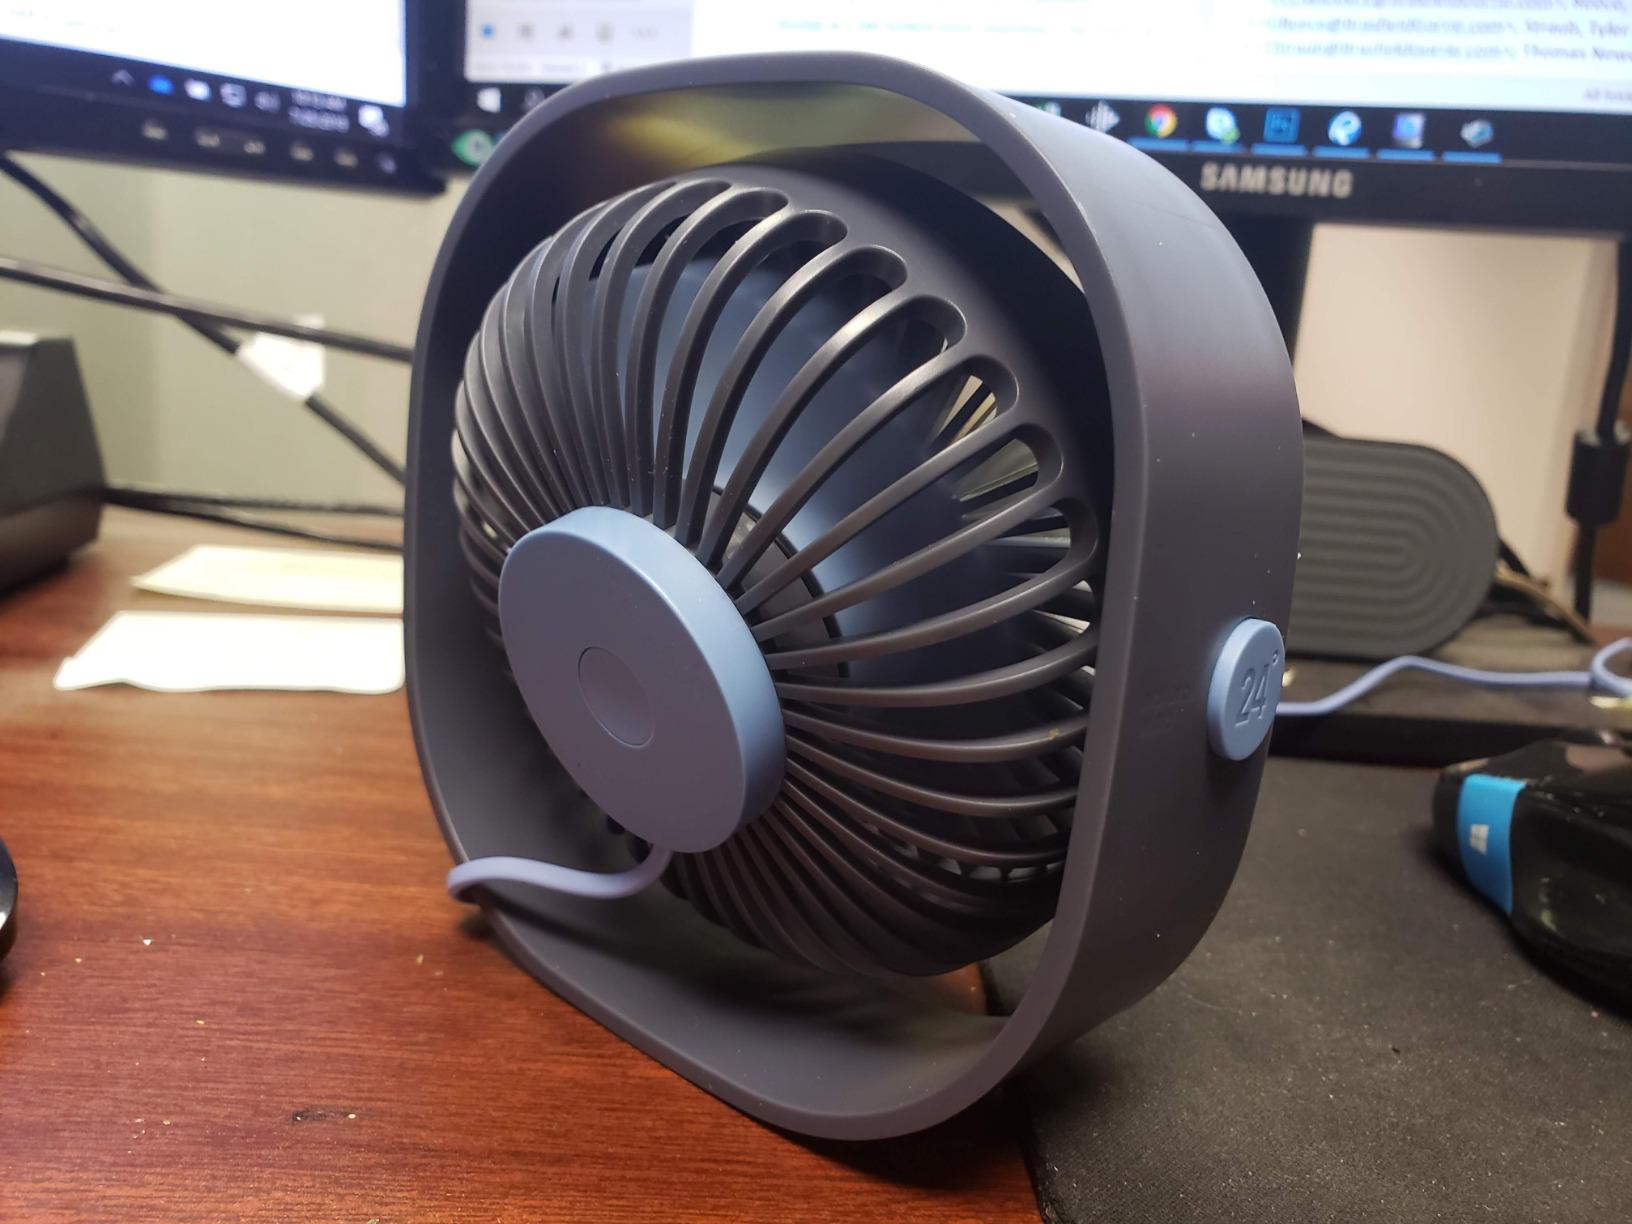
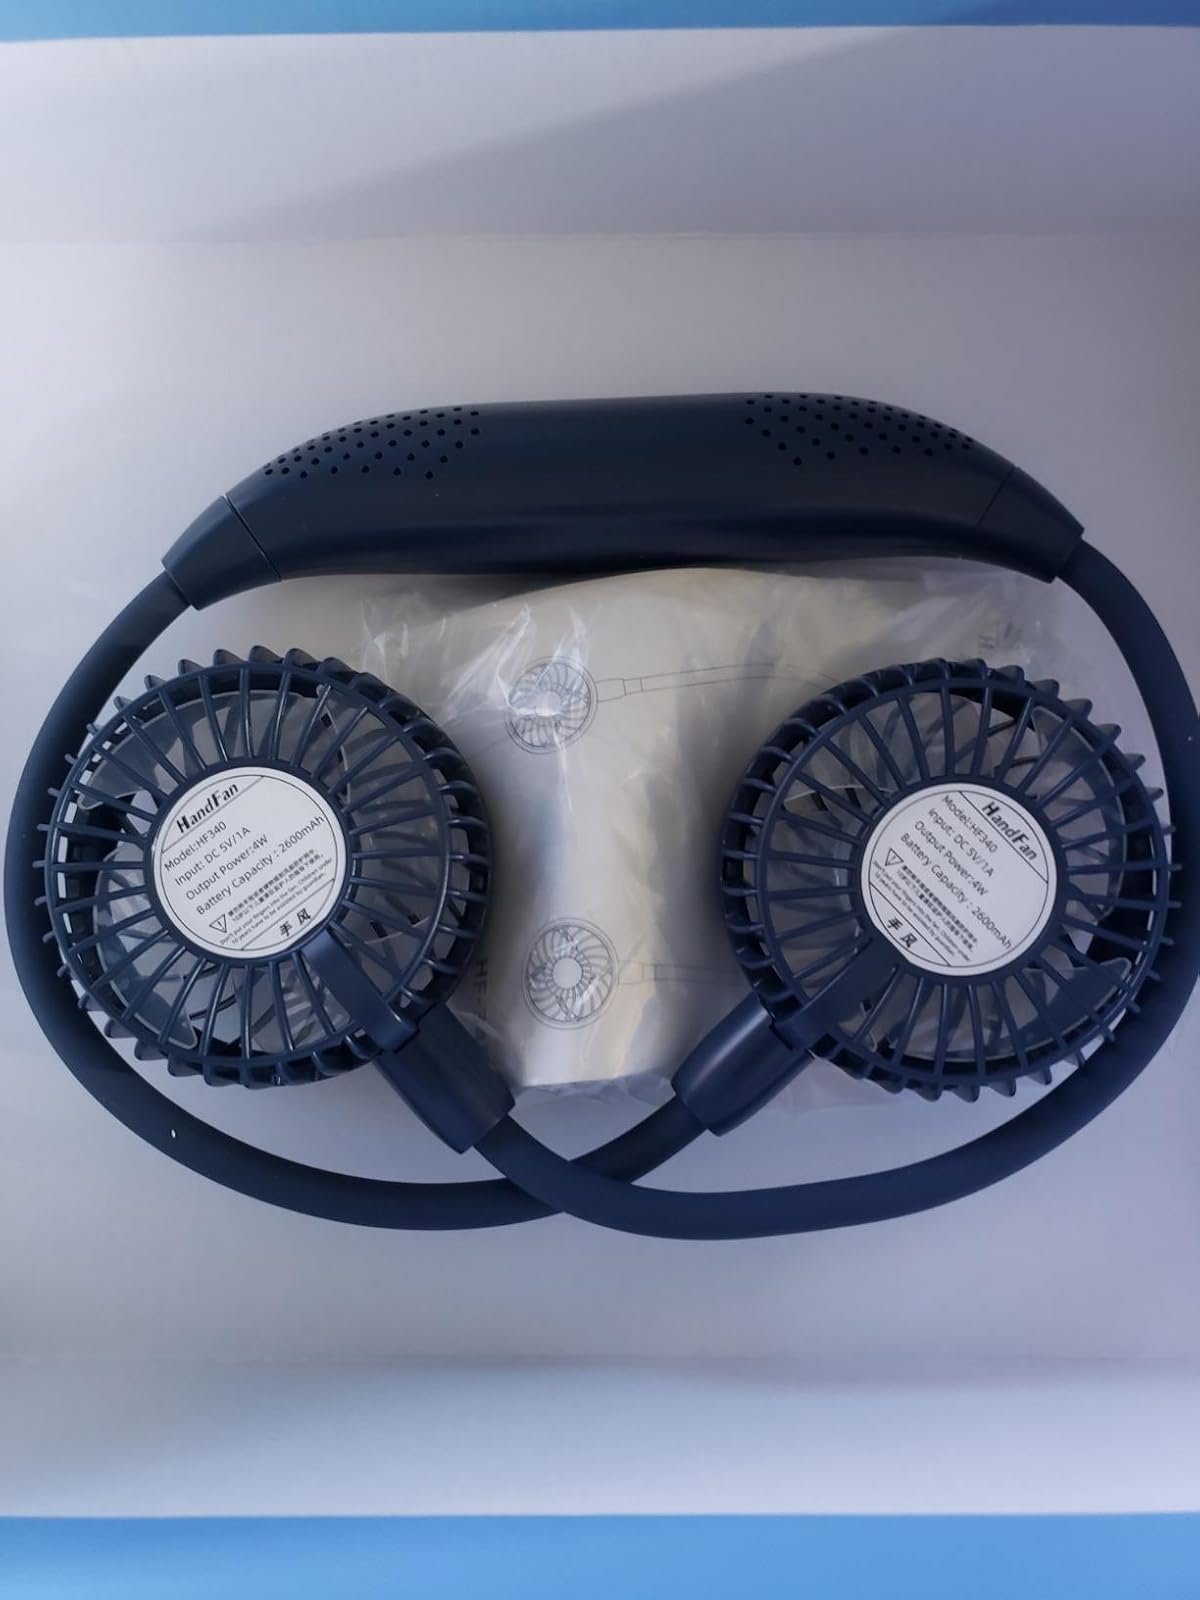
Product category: fan
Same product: no